The 1867 Settlement Historic District

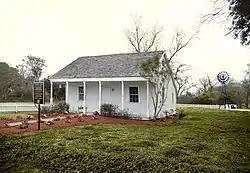

The 1867 Settlement Historic District is an historic district in Texas City, Galveston, Texas.